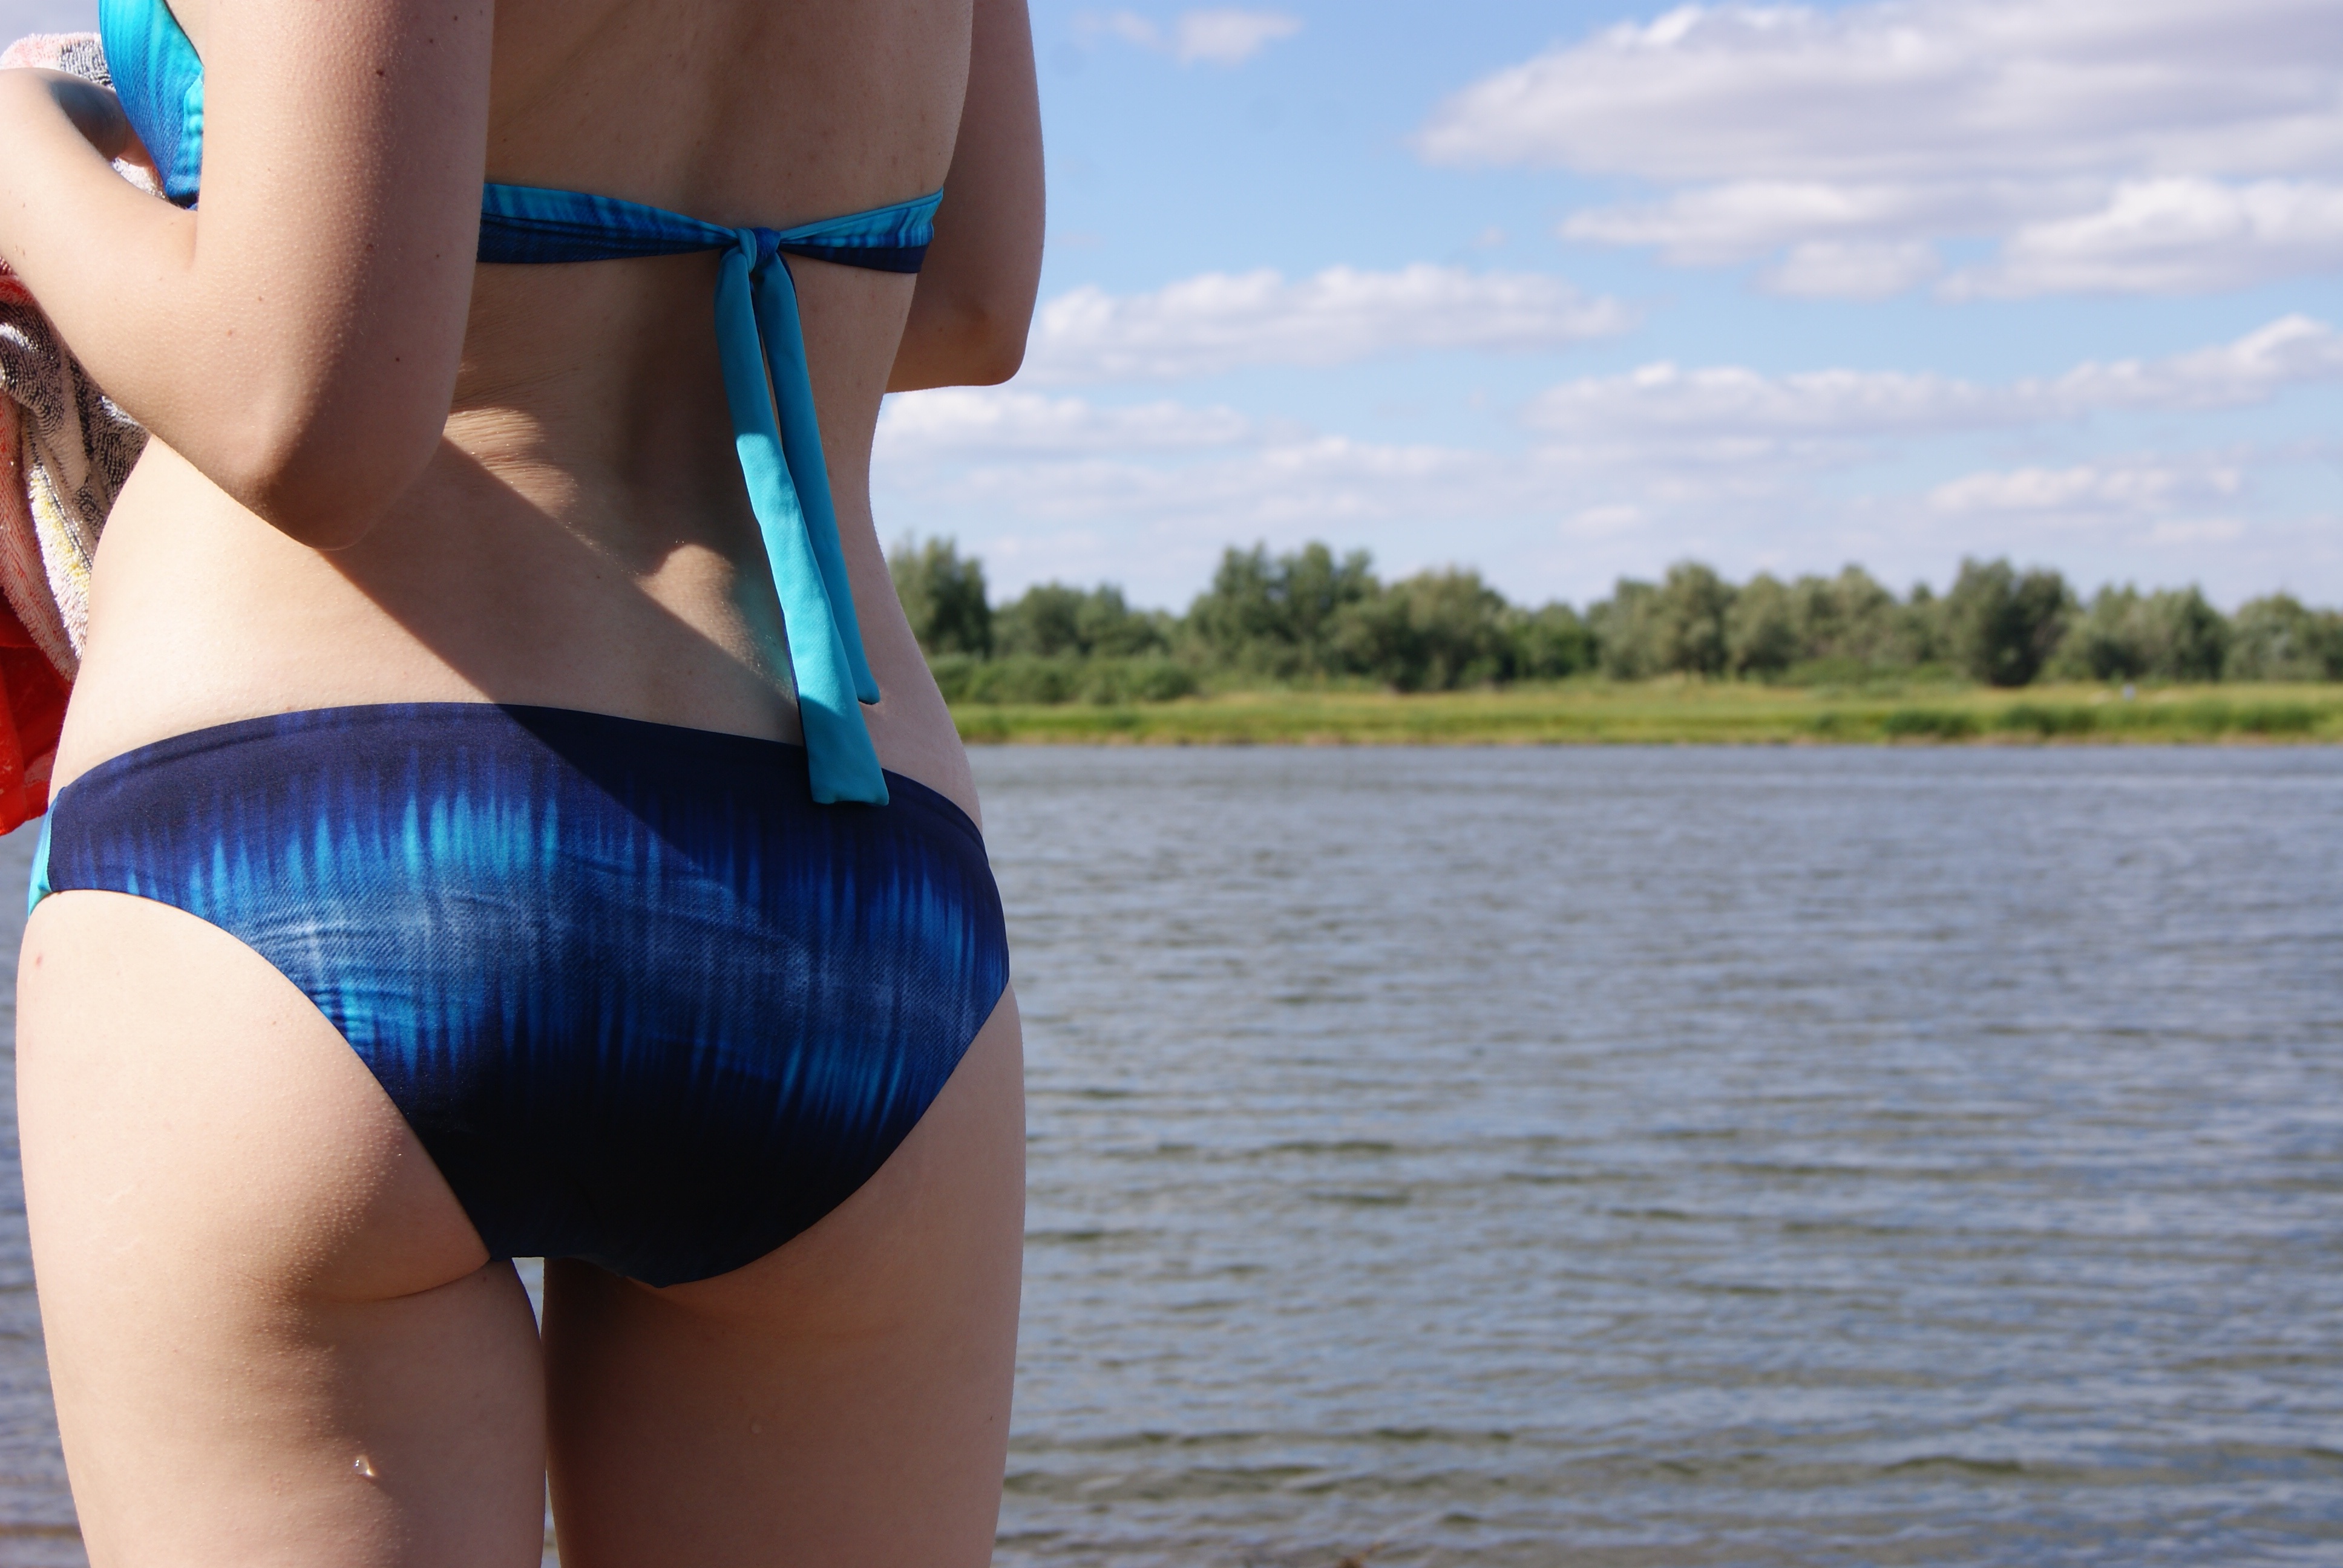
girl, summer, leg, clothing, closeup, muscle, swimwear, legs, buttocks